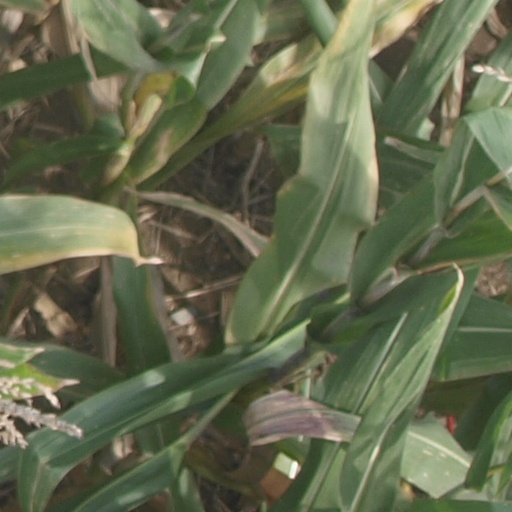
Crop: maize; corn